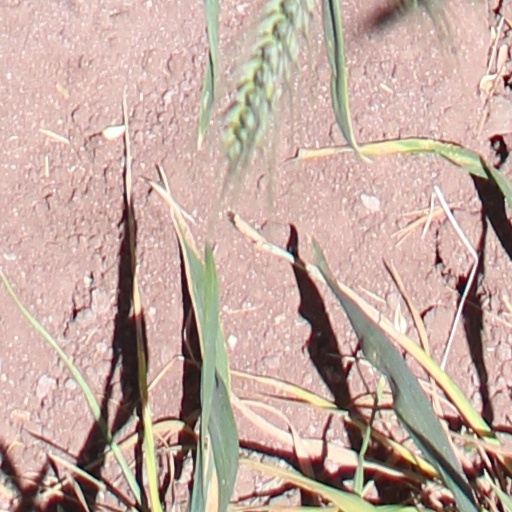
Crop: wheat